Thích Nhất Hạnh

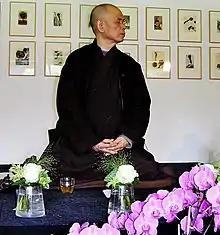
Thích Nhất Hạnh in Vught, the Netherlands, 2006

Nhất Hạnh combined a variety of teachings of Early Buddhist schools, Mahayana, Zen, and ideas from Western psychology to teach mindfulness of breathing and the four foundations of mindfulness, offering a modern perspective on meditation practice.